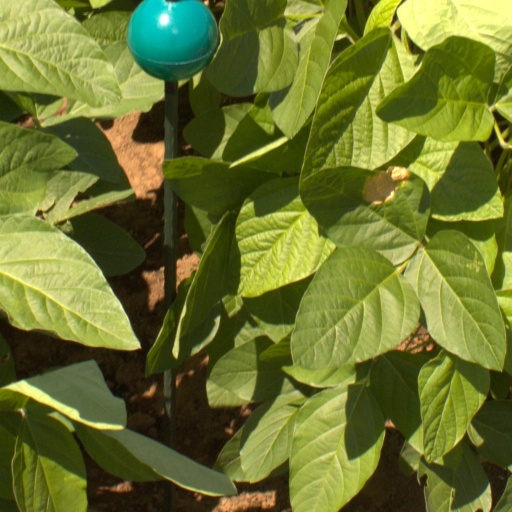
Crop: soybean